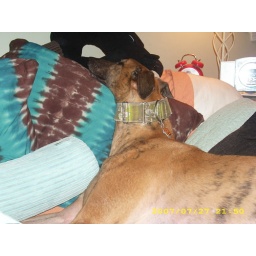
The blue pillow represents where I was trying to sleep. Notice his legs are all in my spot.